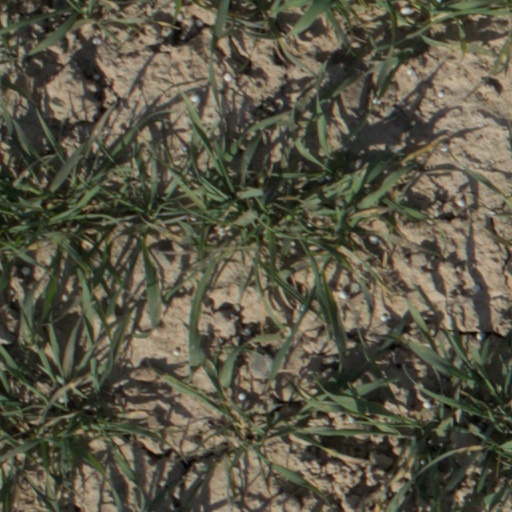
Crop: wheat